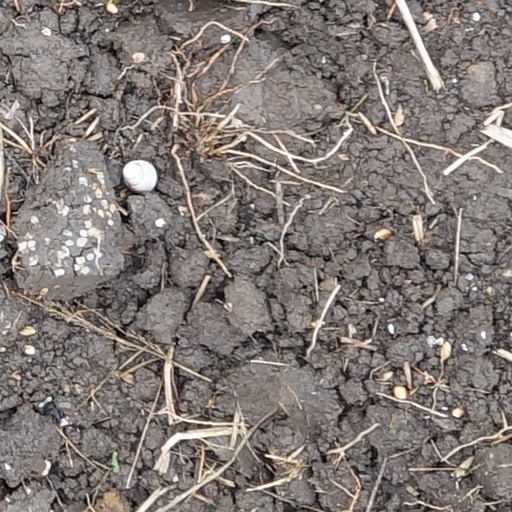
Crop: wheat